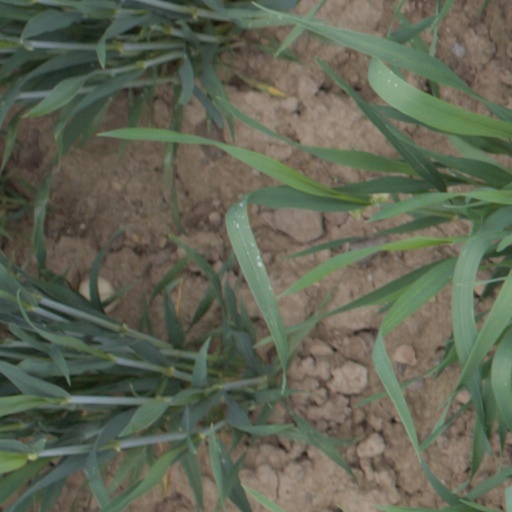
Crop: wheat